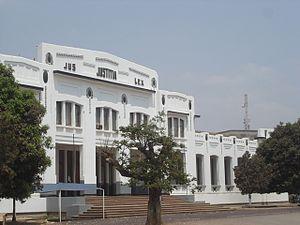
Lubumbashi est, selon les estimations, la deuxième ou troisième ville de la République démocratique du Congo quant au nombre d'habitants, titre disputé avec Mbuji-Mayi. Elle est devancée par Kinshasa. Lubumbashi était le chef-lieu de la province du Katanga jusqu'en 2015. Elle devient ensuite le chef-lieu de la province du Haut-Katanga.